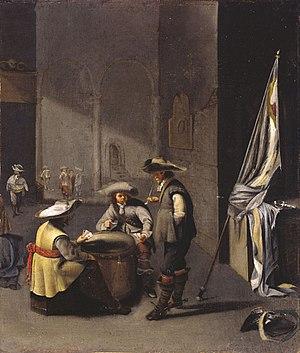
Jacob Duck est un peintre néerlandais du siècle d'or.